Wim De Vocht

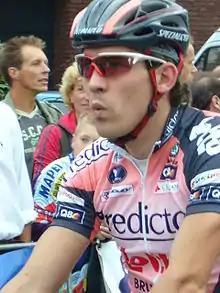
De Vocht at the 2007 Mijl van Mares.

Wim De Vocht (born 29 April 1982) is a Belgian retired professional road bicycle racer, who competed as a professional between 2004 and 2012.